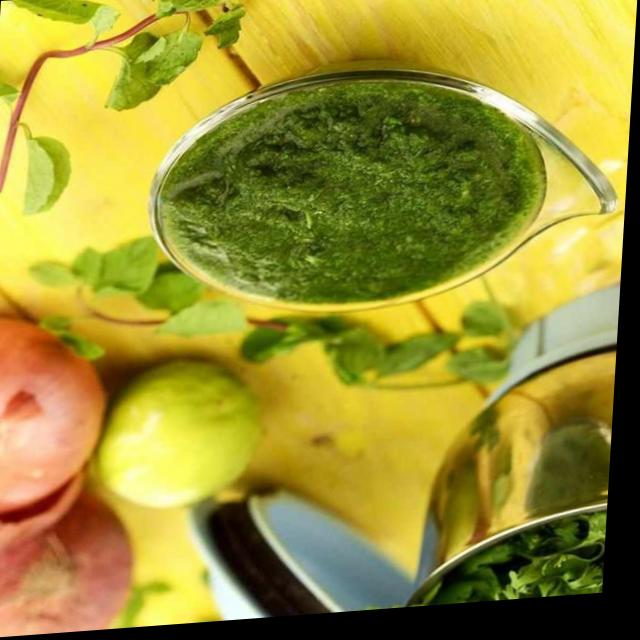
Dish: green_chutney